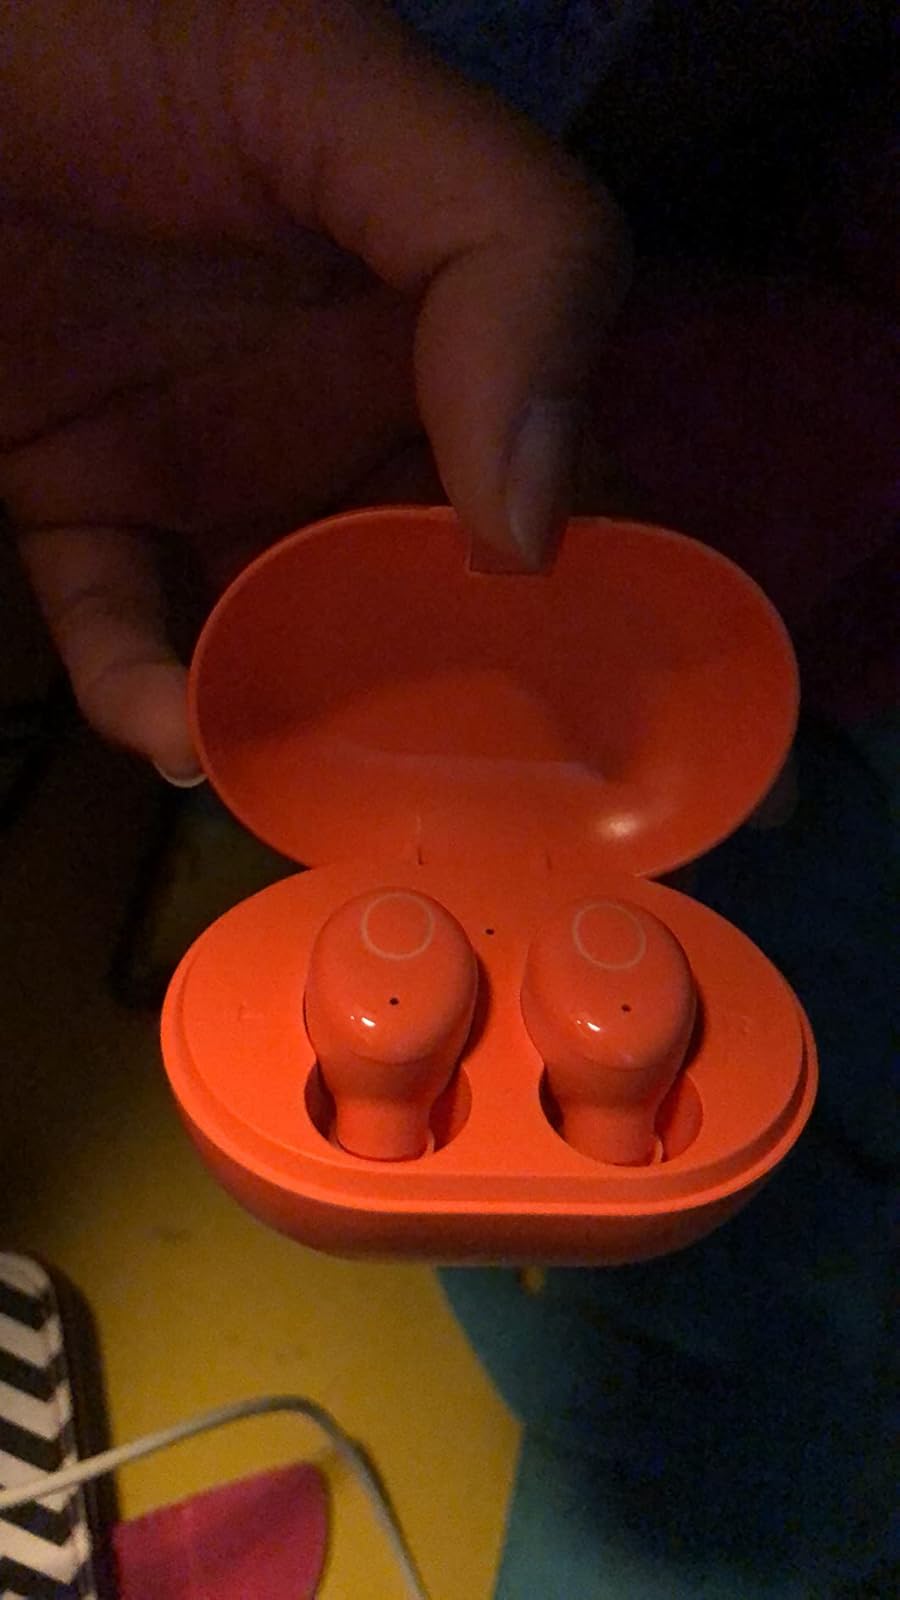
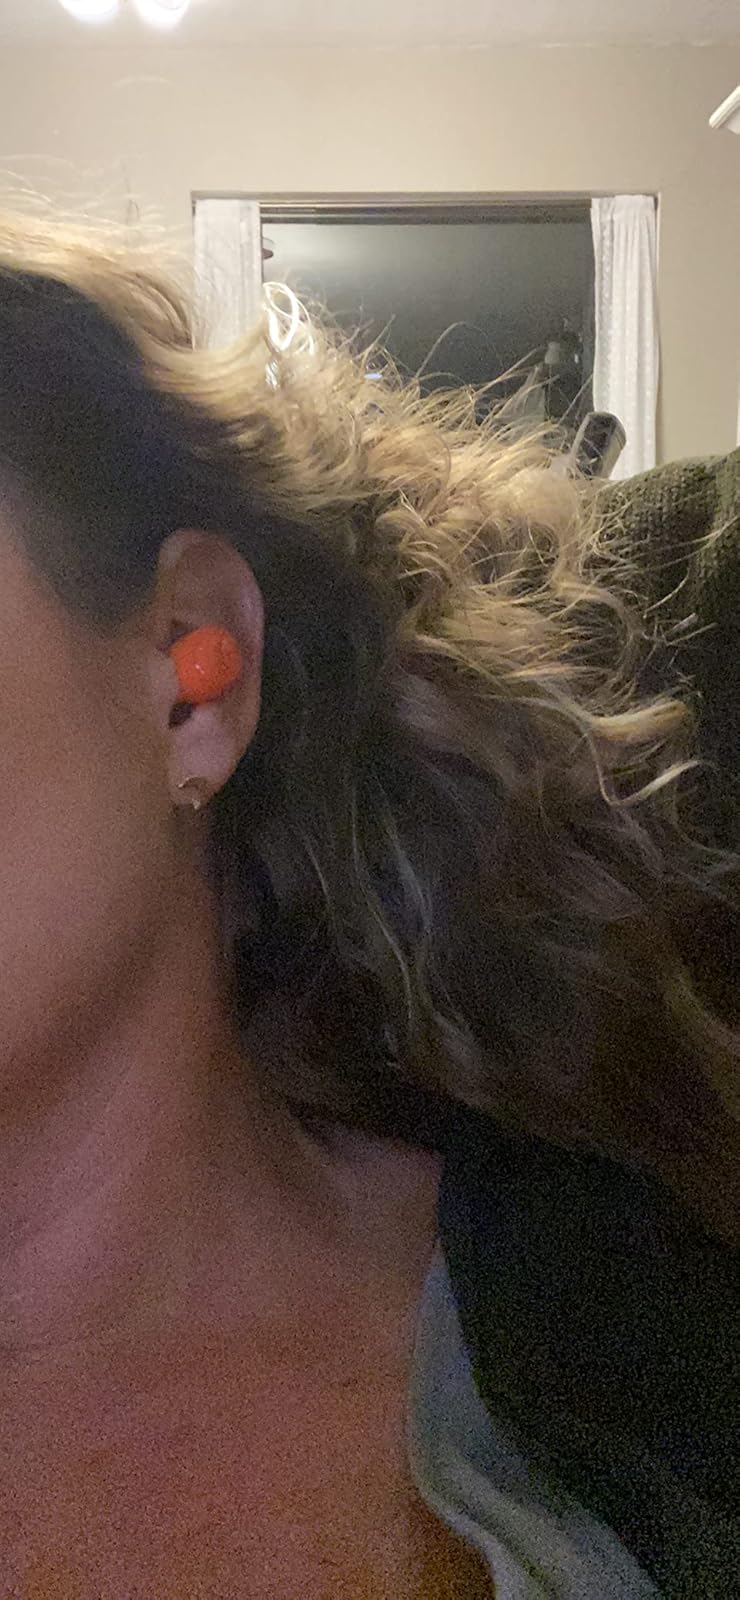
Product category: earbuds
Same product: yes